Minoan civilization

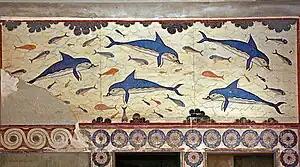
The Dolphin fresco from Knossos

Minoan art has a variety of subject-matter, much of it appearing across different media, although only some styles of pottery include figurative scenes. Bull-leaping appears in painting and several types of sculpture, and is thought to have had a religious significance; bull's heads are also a popular subject in terracotta and other sculptural materials. There are no figures that appear to be portraits of individuals, or are clearly royal, and the identities of religious figures is often tentative, with scholars uncertain whether they are deities, clergy or devotees. Equally, whether painted rooms were "shrines" or secular is far from clear; one room in Akrotiri has been argued to be a bedroom, with remains of a bed, or a shrine.